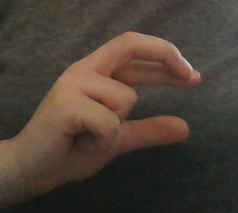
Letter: thal